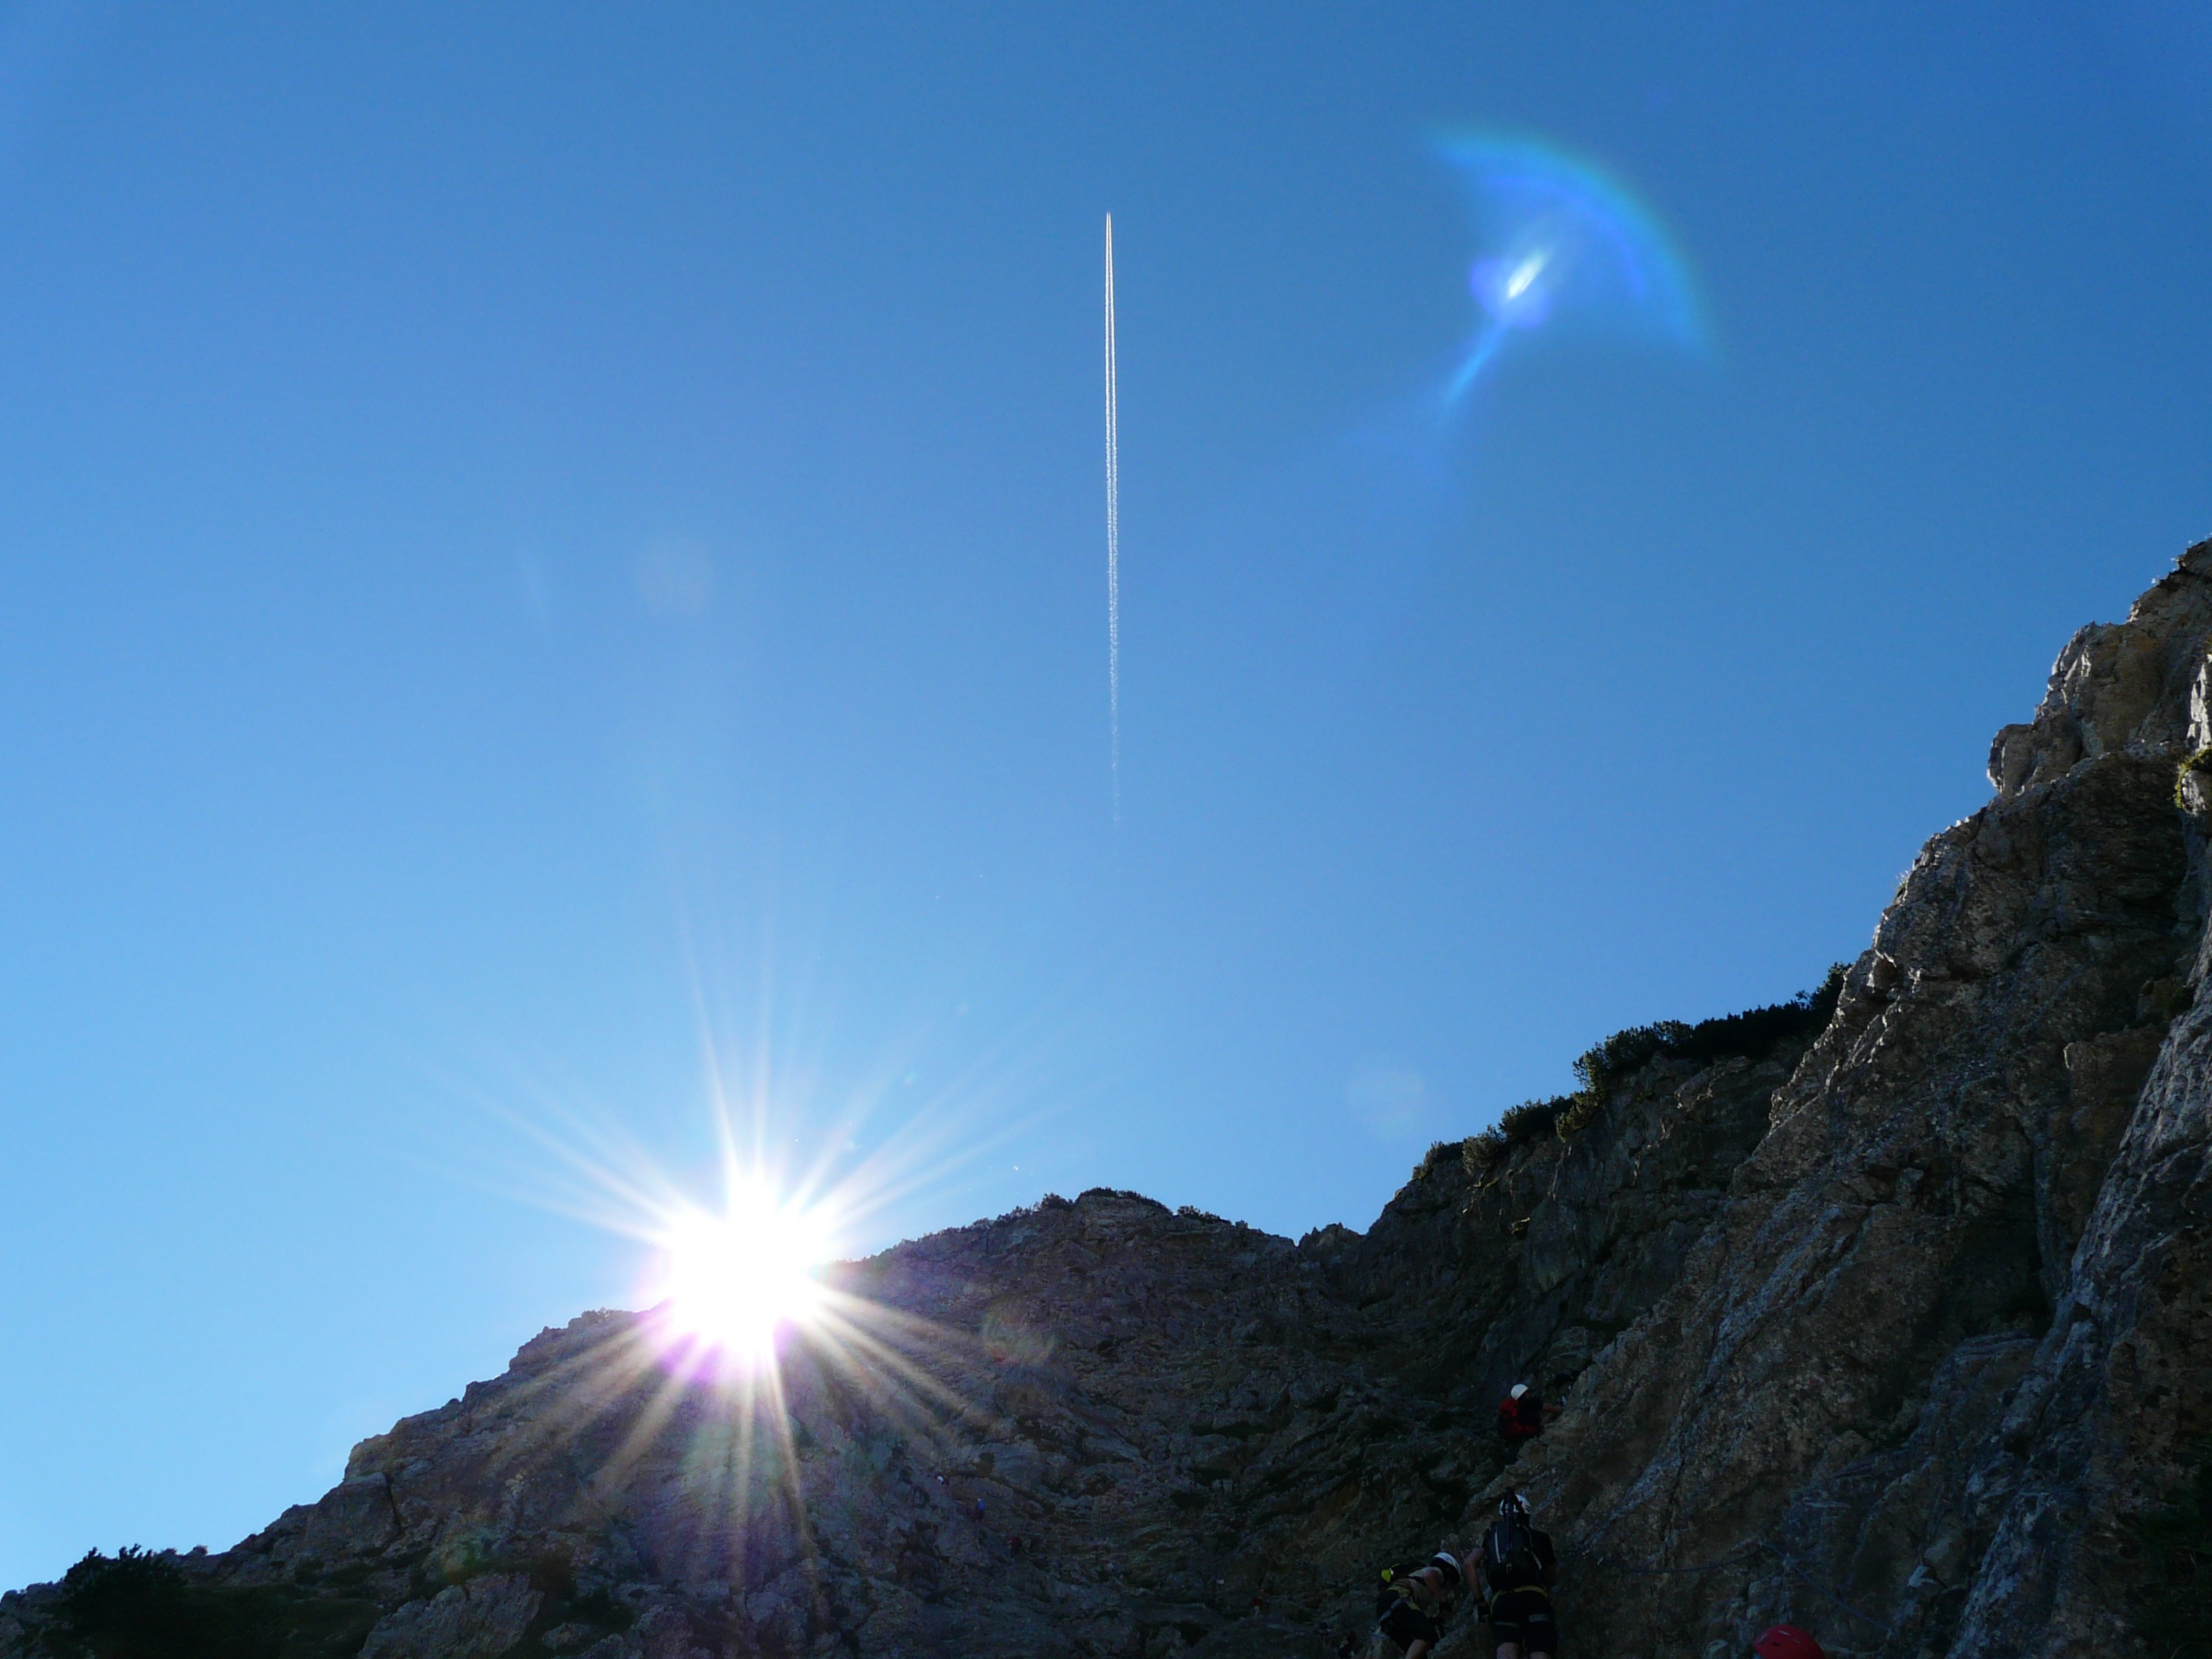
mountain, sky, sun, sunlight, mountain range, aircraft, reflection, blue, ridge, lens flare, contrail, back light, air sports, scattering, astronomical object, lens light flare, lichtreflex, aperture stain, atmosphere of earth, lens reflection